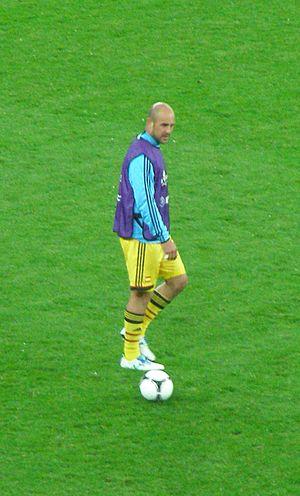
José Manuel Reina Páez dit Pepe Reina, né le 31 août 1982 à Madrid, est un footballeur international espagnol évoluant au poste de gardien de but à la Lazio Rome.